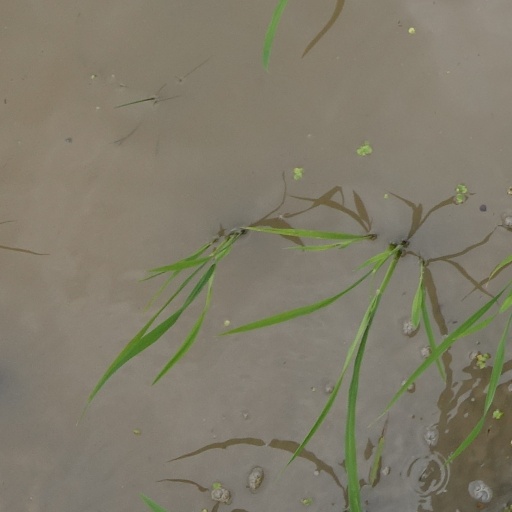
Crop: rice